Faifley

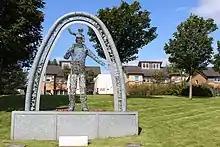
One of two 'Faifley Family' statues by Andy Scott

In 1958, a deputation from the Faifley Tenants' Association lobbied the Scottish Office in Edinburgh complaining of the poor housing conditions and disparity in rents between Council and SSHA houses. The area suffered from poor amenities, remoteness and high unemployment. A {Kilpatrick Ward} Faifley-Hardgate-Duntocher Initiative was set up to try to resolve some of the problems. Much of the housing stock had developed faults due to poor construction methods and there have been many repair and renewal programmes. Many SSHA houses have been replaced by lower-density housing, reducing the population to about 4,000. The fall in population resulted in the closure of Faifley Primary, which in 2004 became a Library and Community Centre.